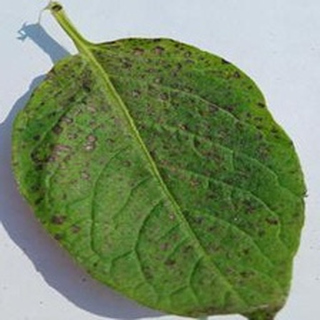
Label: potato_early_blight